Fairfield Bridge

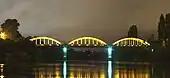
Fairfield Bridge at night

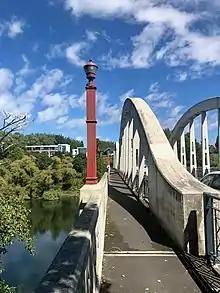
Art deco southern footway

The bridge is 139 metres (457 ft) long, and has two land spans, and three arches which are wide, long and above the road at their highest point. The road is wide, and the footpaths . The arches and spans are made from reinforced concrete.